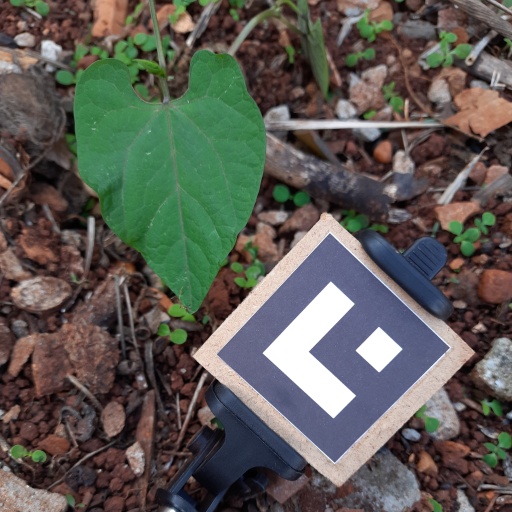
Observations: wavy surface, no eating holes, under shade